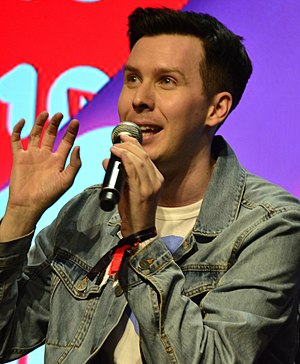
Phil Lester
Philip Michael «Phil» Lester er en britisk videoblogger og youtuber. Han er mest kendt for YouTube-kanalen «AmazingPhil», som han første gang uploadede fra tilbage i marts 2006. Han har tidligere arbejdet delvist som radiovært på BBC Radio 1 med Daniel Howell. Han har også udgivet to bøger, 'The Amazing Book Is Not On Fire' og 'Dan And Phil Go Outside' sammen med Dan Howell.